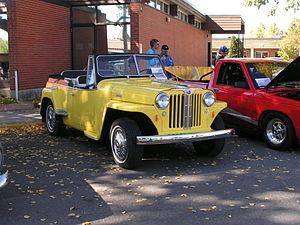
"La Jeepster était un véhicule automobile produit par le constructeur américain Willys-Overland Motors durant la période 1948-1950. On peut considérer que c'est le dernier modèle automobile à avoir conservé une carrosserie type ""phaéton"" par un grand constructeur automobile